Thomas Johnes

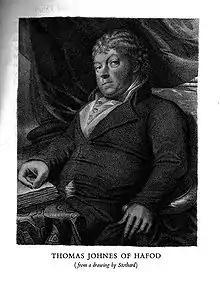
Portrait by Stothard

Johnes belonged to an old Welsh Carmarthenshire and Cardiganshire family. He was related to William Wilberforce through his mother's aunt Anne Knight. This side of his family can trace to Marchweithian, Lord of Isaled and Aed Mawr, a prince among the first colony of the Britons.